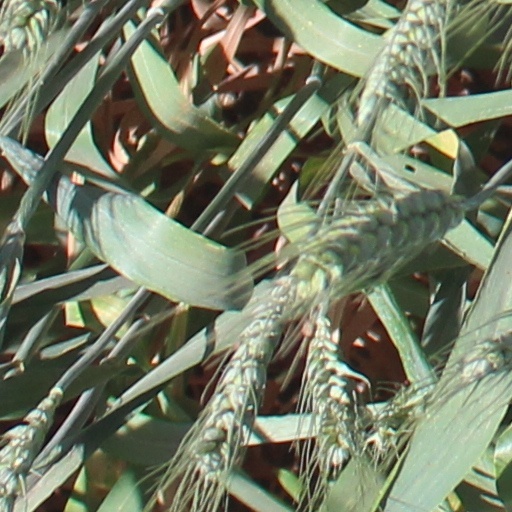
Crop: wheat